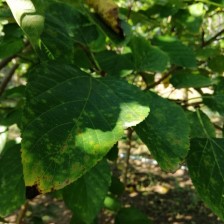
Variety: WhiteKing